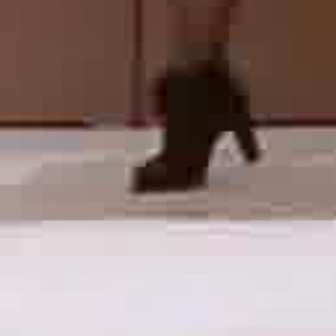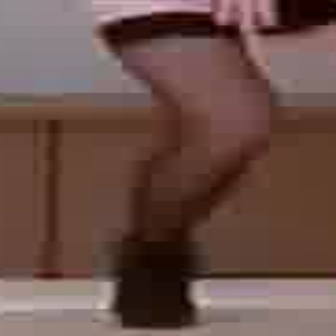
  Please identify the target specified by the bounding box [129,64,254,188] in the first image and locate it in the second image. Return the coordinates in [x_min,y_min,x_max,y_max] format.
Answer: [94,231,194,330]